Luneta Hotel

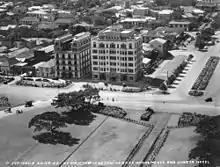
Aerial photo of the Luneta hotel in 1930, to the left of the no-longer existing University Apartments

The hotel was designed by the Spanish architect-engineer Salvador Farre in French Renaissance Belle Epoque style and completed in 1919.